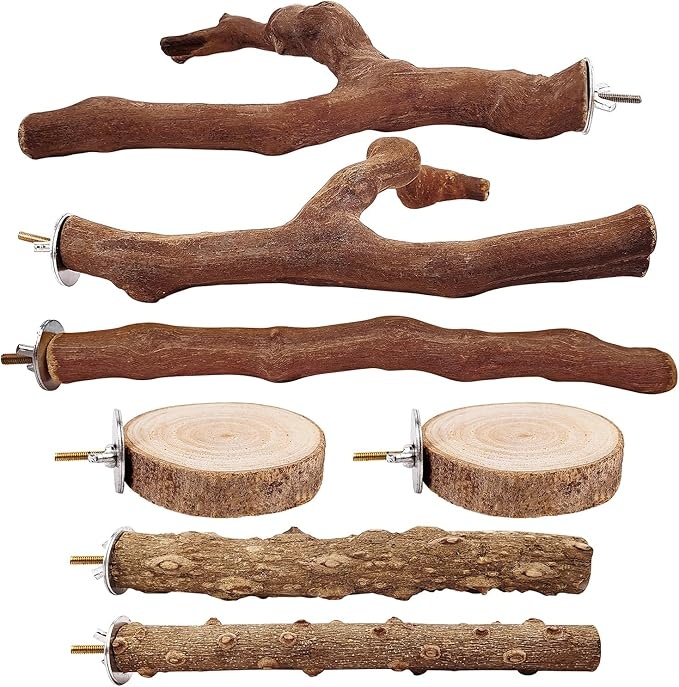
7-Piece Bird Perch Set: 3 Grapevine Paw Grinding Forks, 2 Wood Stands & 2 Hammocks - Cage Accessories for Parakeets, Cockatiels, Conures, Budgies
Brand: Sysmashing
About This [Different types of parrot perches]:- Create a natural habitat for your feathered friends with 3 grape stick paw grinding fork perches, 2 parakeet perches and 2 round platform. [Nature Bird Stand]:- Made from natural wood, these perches provide a safe and natural standing spot for your birds, mimicking the trees they love to stand on. [Easy installation]:- Install these bird perches effortlessly with the metal wing nut and built-in bolts, no additional tools required. Place them anywhere in the cage for your birds' convenience. [Non-slip perch]:- The rough texture of the branches ensures a non-slip surface, allowing your birds to easily grip the perches and exercise their feet and claws naturally. [Suitable for Small and Medium-sized Parrots]:- Ideal for cockatiels, parakeets, budgies, conure, and love birds. Add these perches to their cage for extra entertainment and exercise. Overview Brand : Sysmashing Color : grey Material : Wood Product Care Instructions : Hand Wash Only Product Dimensions : 11"L x 9"W x 3"H
Category: Animals & Pet Supplies > Pet Supplies > Bird Supplies > Bird Ladders & Perches > Swings & Perches